Tarbes

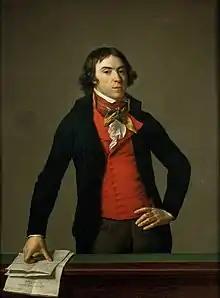
Bertrand Barère

Alongside the former Episcopal Palace which became the prefecture, the Notre-Dame-de-la-Sede Cathedral has a classical façade dating from the 17th century. In contrast, the apse chapel is topped by a lantern tower which was enlarged in the Gothic period and the transept dating from the 12th century are primarily marked by the Romanesque origins of the building. The high altar has a Baroque marble canopy, the implementation of which has been attributed to . One can still see the ceiling painted by and the carved in the oratory. Saint Vincent de Paul was ordained deacon, here, in 1598.